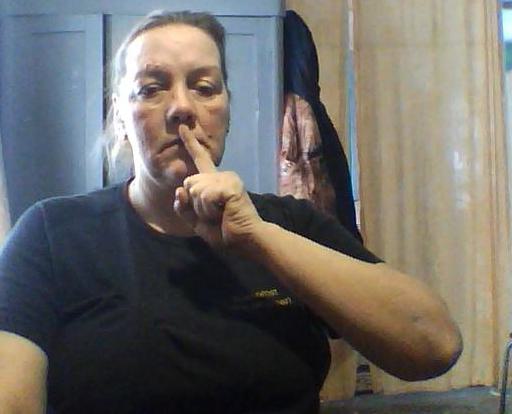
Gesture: mute